2024 NASCAR Mexico Series

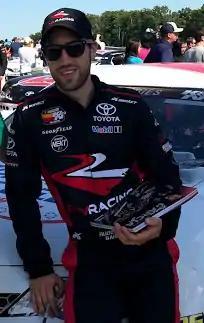
Rubén García Jr, the 2015, 2018, 2019, 2022 and 2024 champion, finished first in the championship

The 2024 NASCAR Mexico Series was the seventeenth season of the NASCAR Mexico Series, a regional stock car racing series sanctioned by NASCAR in Mexico. It is the twentieth season of the series as a NASCAR-sanctioned series. It began with the King Taco La Batalla En El Coliseo at Los Angeles Memorial Coliseum on 4 February, and ended with a race at Autódromo Hermanos Rodríguez on 2 November.